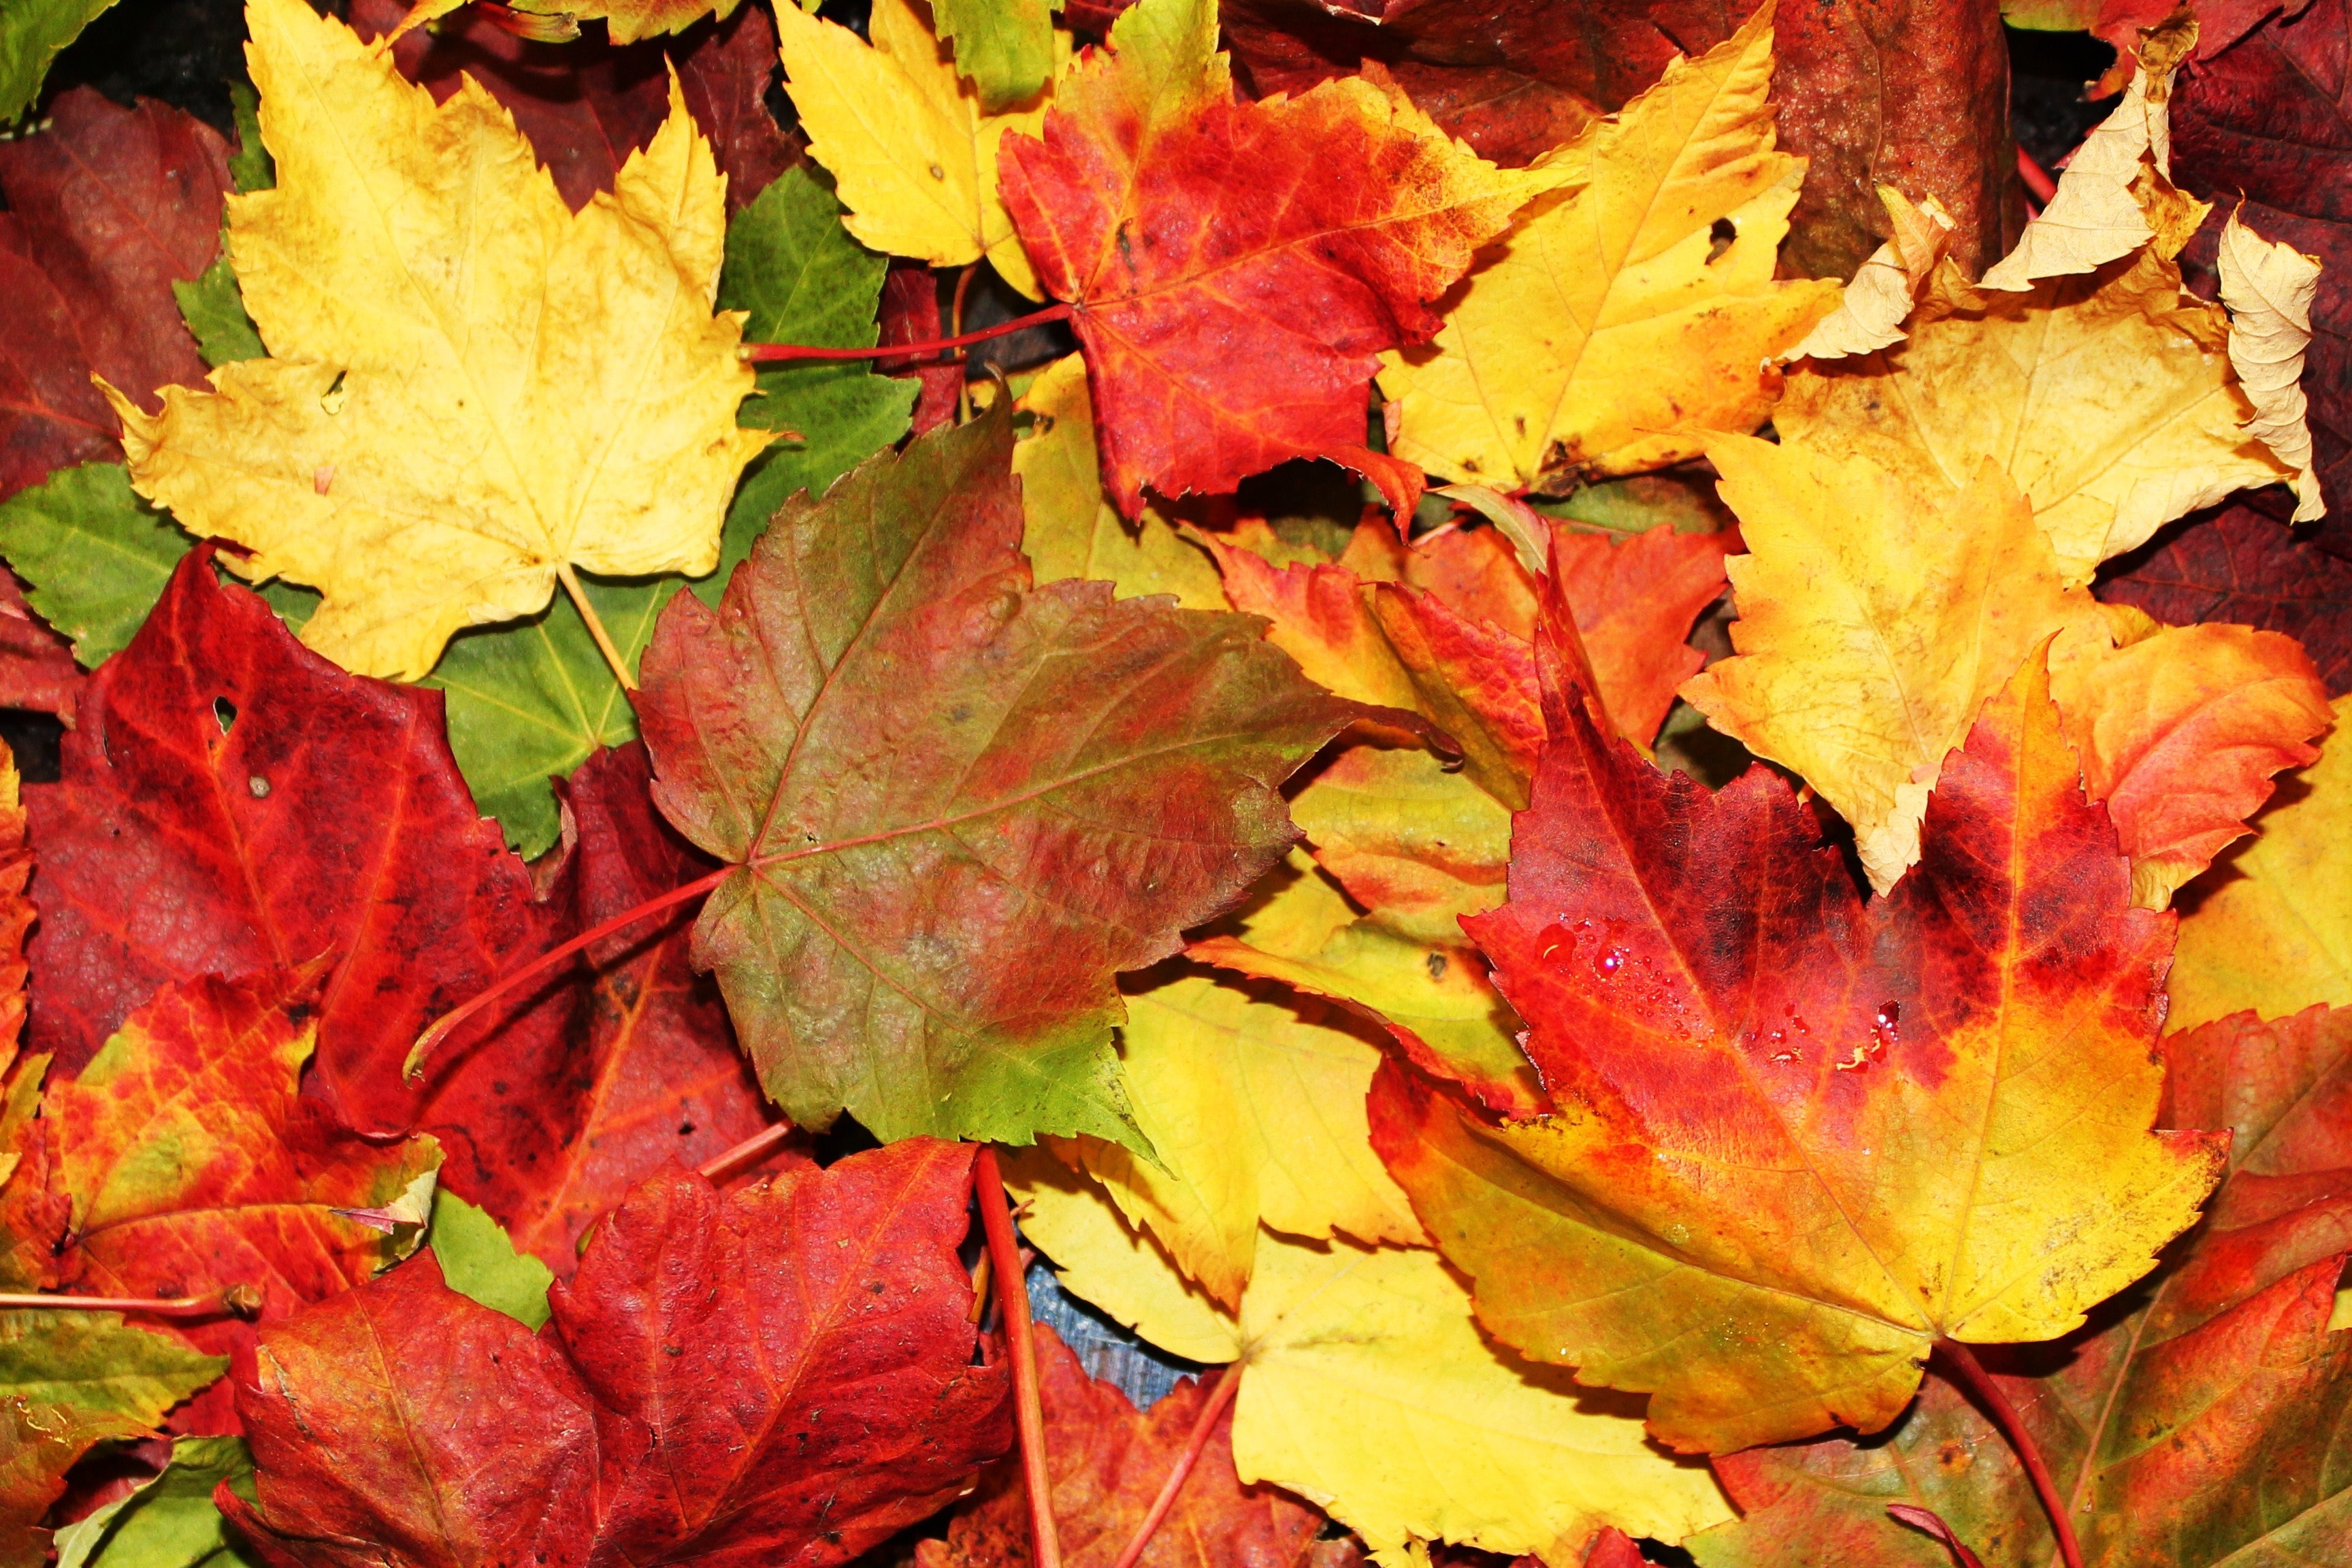
tree, plant, leaf, fall, flower, petal, red, autumn, colorful, season, maple tree, maple leaf, leaves, shrub, october, autumn leaves, flowering plant, woody plant, land plant